Blohm+Voss

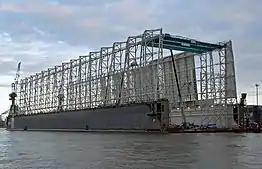
Dock 10 covered

When Hermann Blohm died, his two sons and took over. Ernst Voss left soon afterwards. By this time the company was in financial crisis, so the Blohm brothers diversified into aircraft, setting up the Hamburger Flugzeugbau (see below) in the summer of 1933.